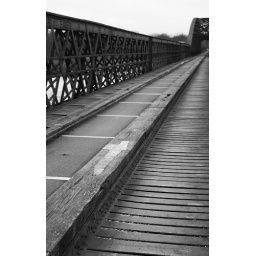
Footpath heading across the old railway bridge over the river Spey, near the Spey Bay Wildlife Centre.